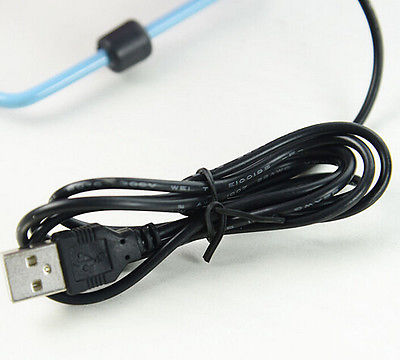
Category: fan